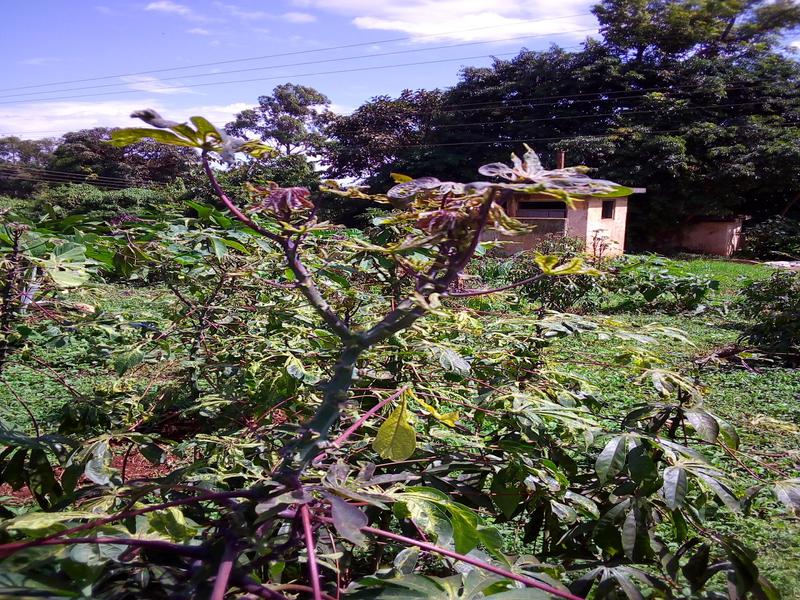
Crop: cassava
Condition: mosaic_disease